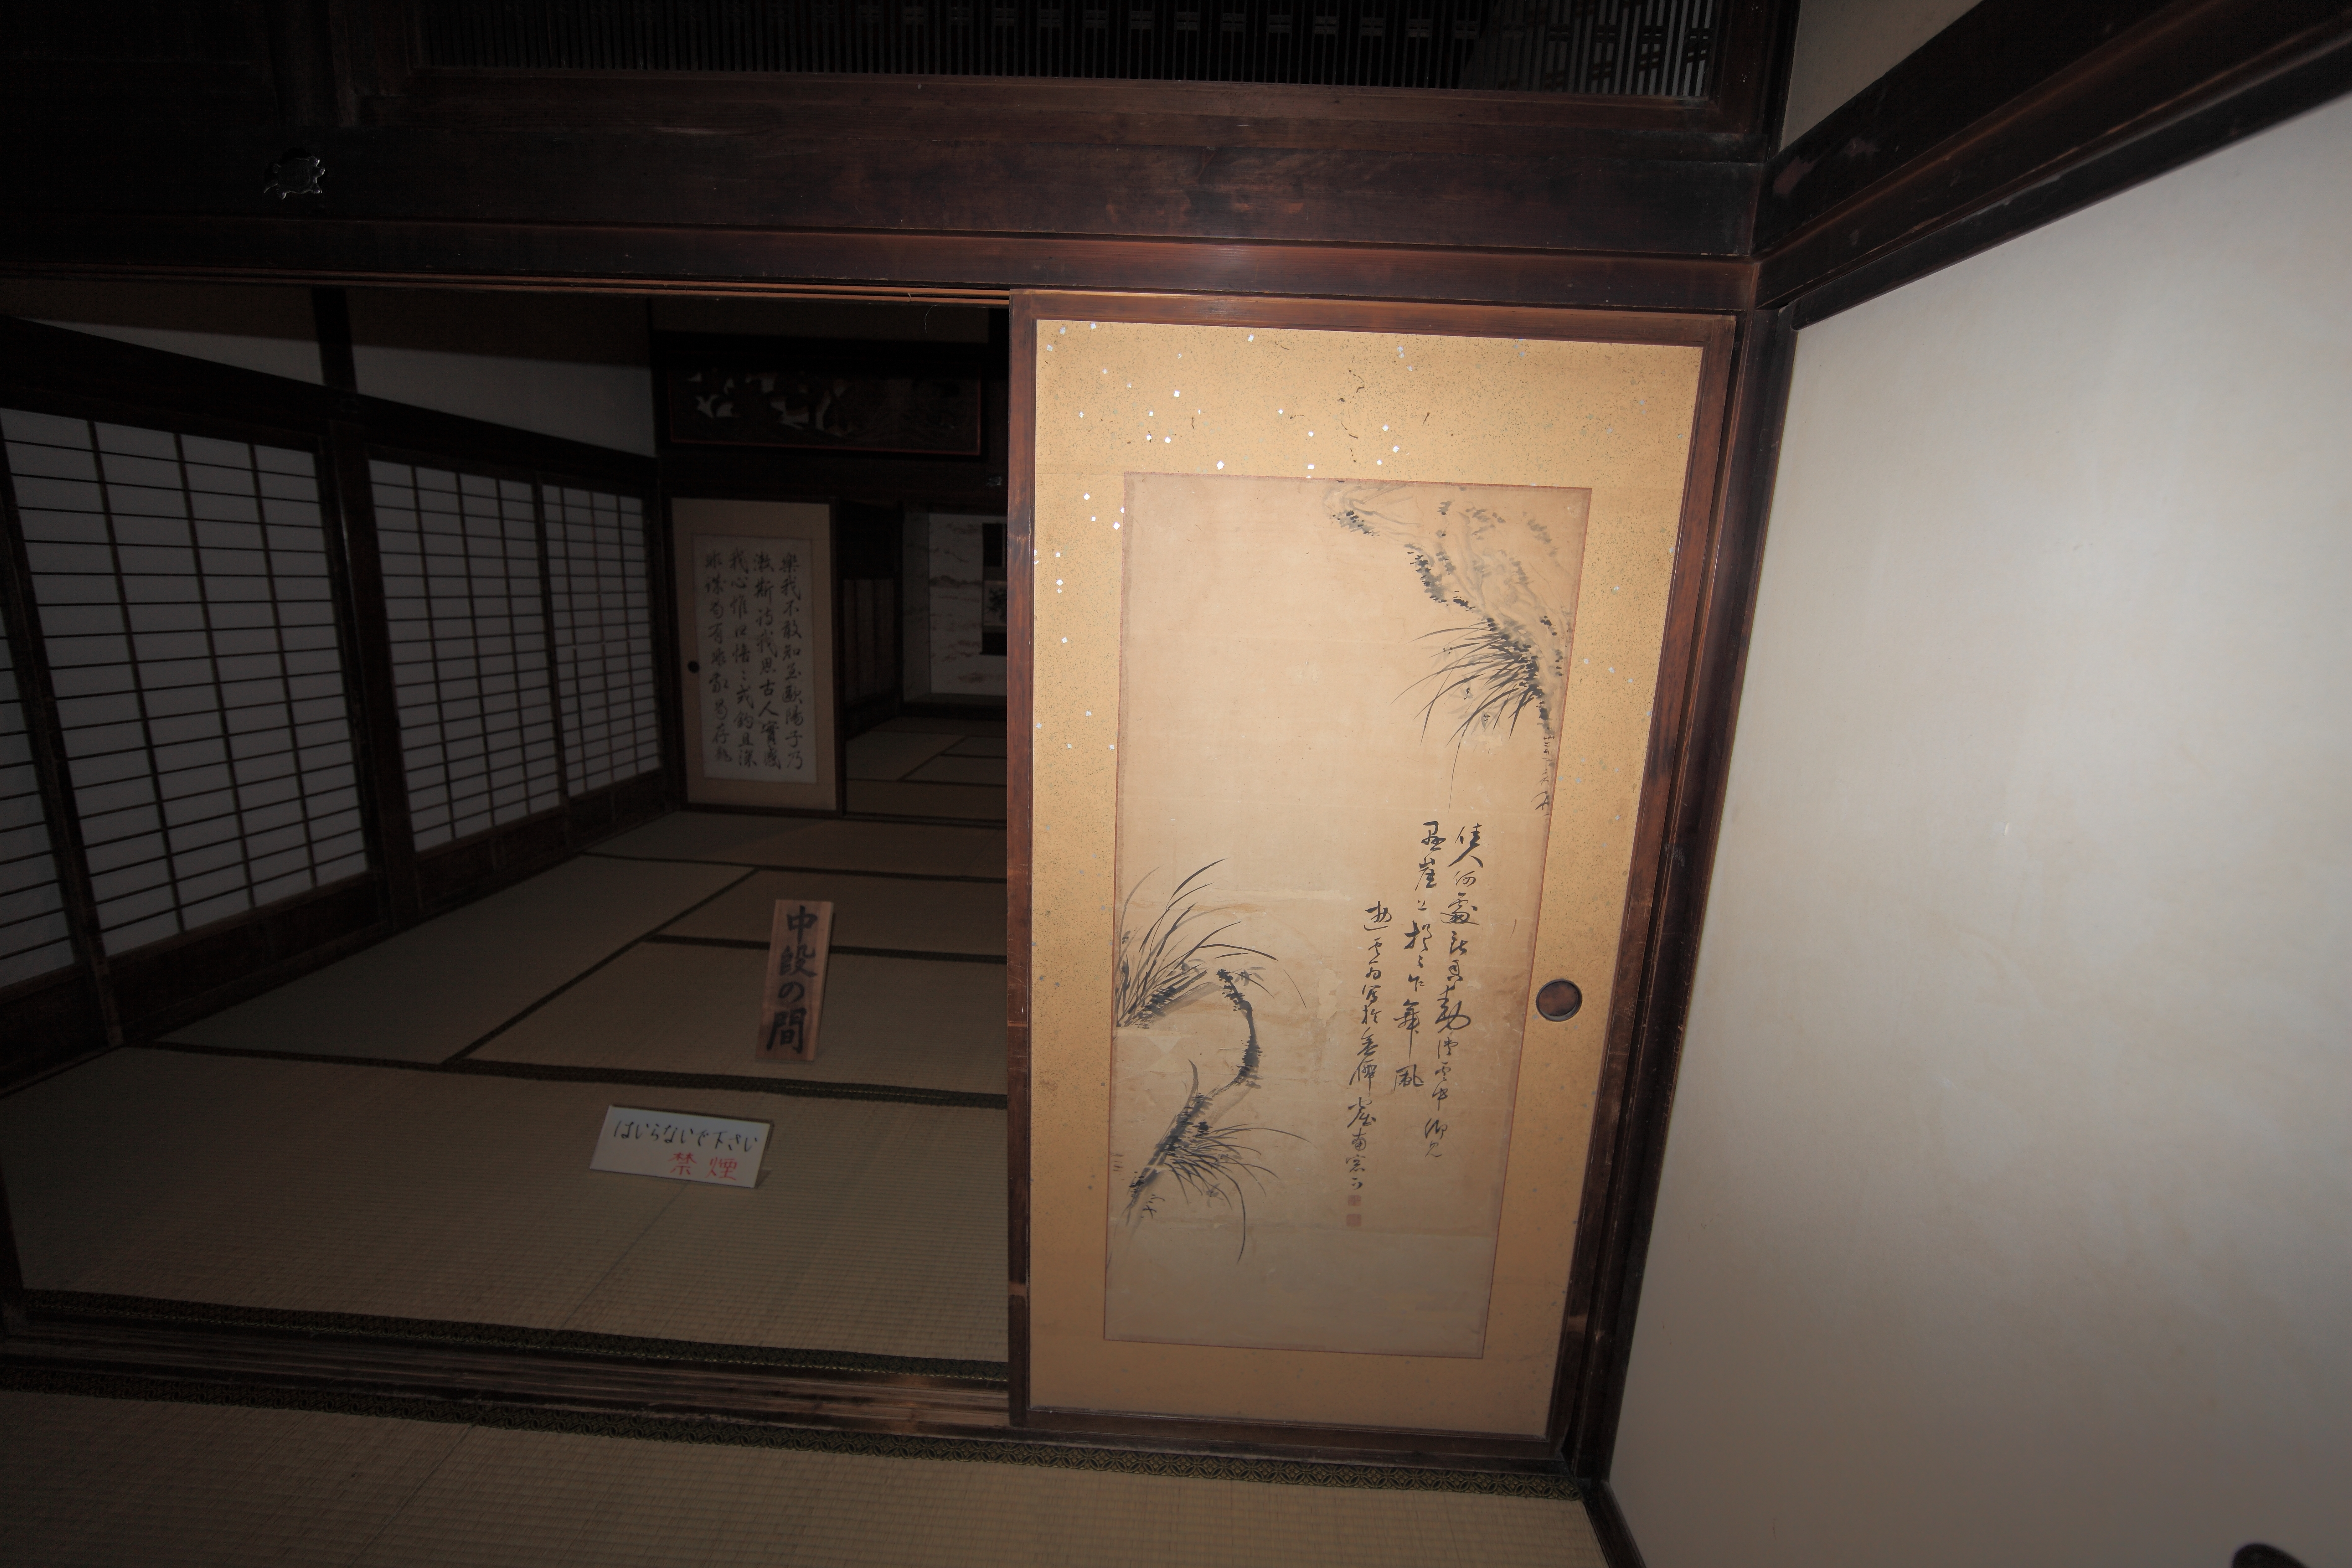
wood, farm, house, interior, home, wall, ceiling, high, museum, residence, furniture, room, lighting, interior design, art, design, japanese, 5d, style, hires, tourist attraction, markii, traditional, hi, res, resolution, 5photosaday, gunma, uenomura, kyuukurosawakejuutaku, tanogun